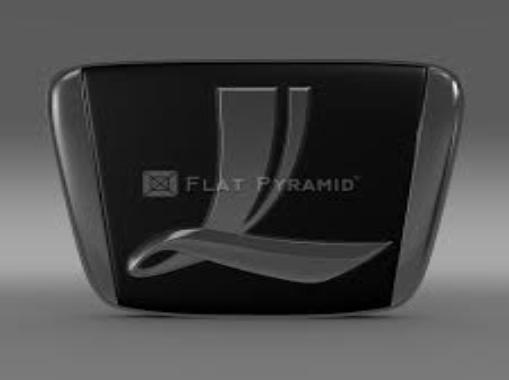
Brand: Luxgen
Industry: Transportation